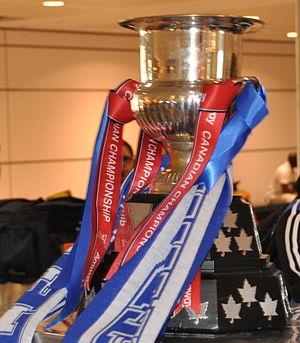
La Coupe des Voyageurs, trophée remis aux gagnants du Championnat canadien de soccer (football association), décorée d'une écharpe des Ultras Montréal, supporteurs de l'Impact de Montréal. Photo prise à l'aéroport international Pierre-Elliott-Trudeau de Montréal le 2 juin 2013.